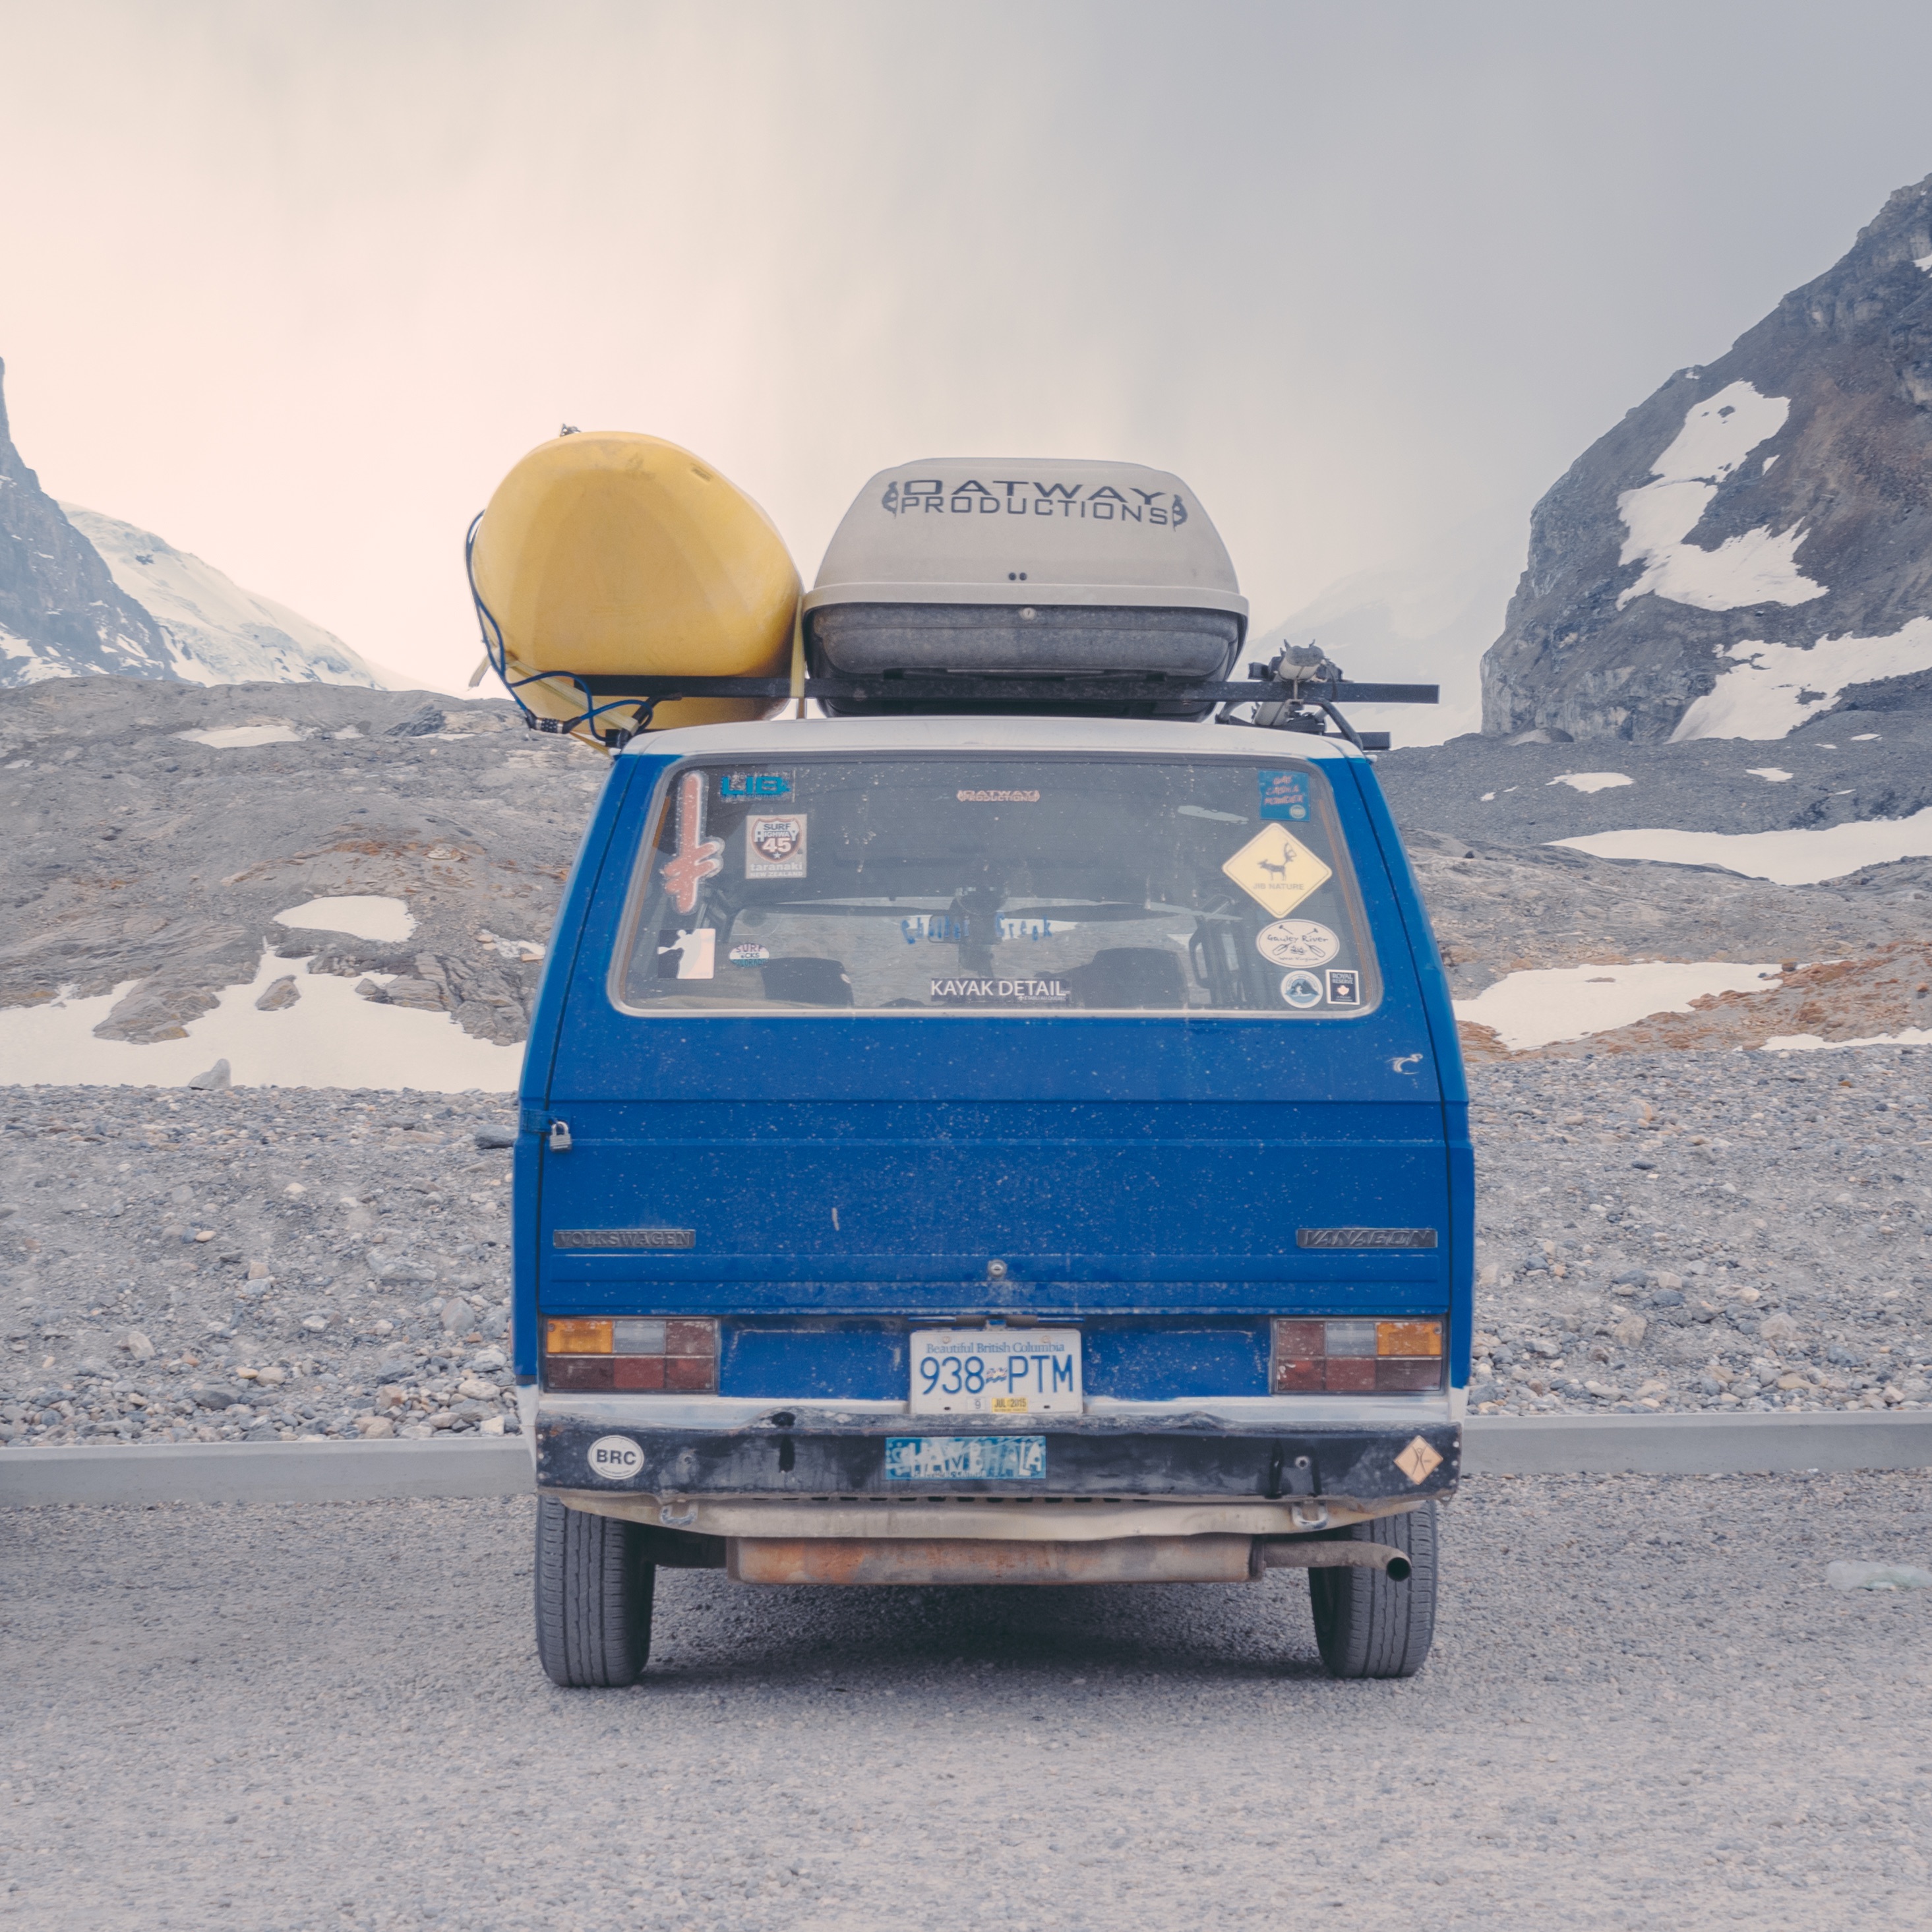
car, van, vehicle, land vehicle, automobile make, automotive exterior, off roading